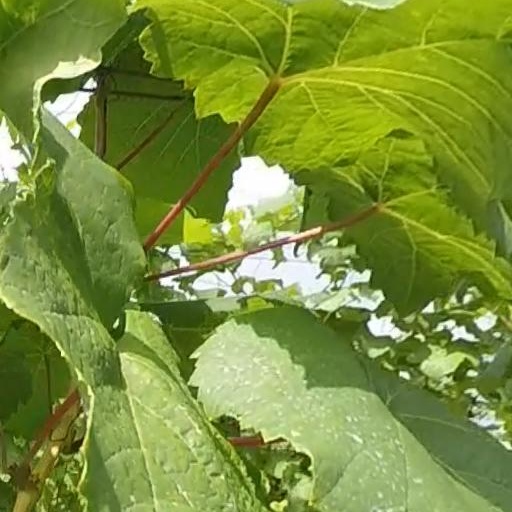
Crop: grape